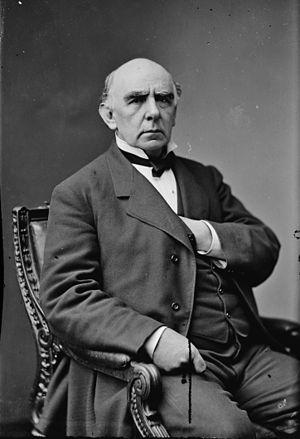
Edward Clark est un architecte américain qui dirigea et acheva les travaux d'agrandissements du Capitole des États-Unis de 1865 à 1902.